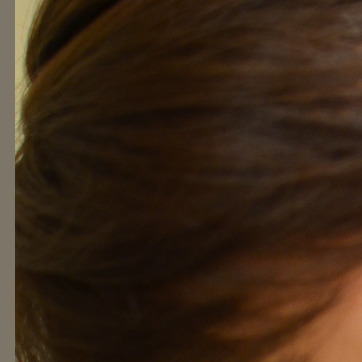
Material: hair